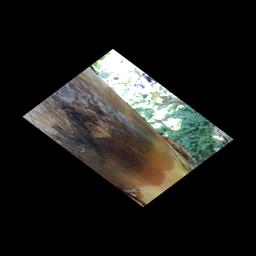
Label: PSEUDOSTEM WEEVIL